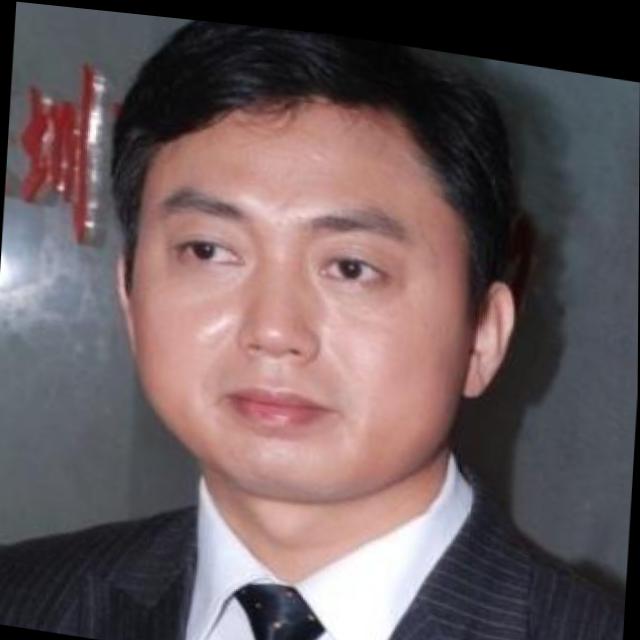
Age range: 21-44